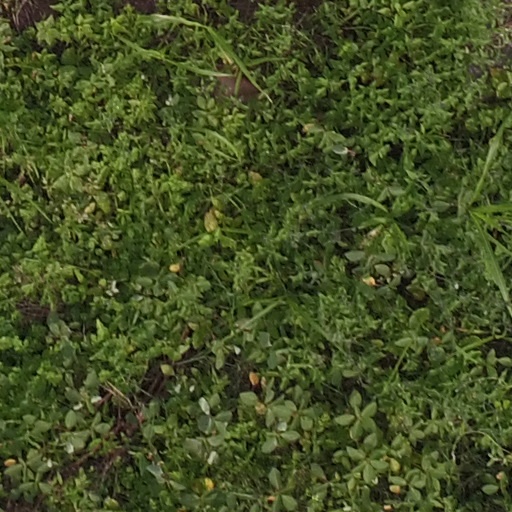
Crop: maize; corn